DayZ (mod)

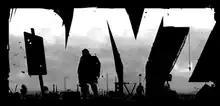

DayZ is a multiplayer open world survival third-person shooter modification designed by Dean Hall for the 2009 tactical shooter video game "Arma 2" and its 2010 expansion pack, "". The mod places the player in the fictional post-Soviet state of Chernarus, where a mysterious plague has infected most of the population, turning people into violent zombies. As a survivor with limited resources, the player must scavenge the world for supplies such as food, water, weapons and medicine, while killing or avoiding both zombies and other players, and sometimes non-playable characters, in an effort to survive the zombie apocalypse.